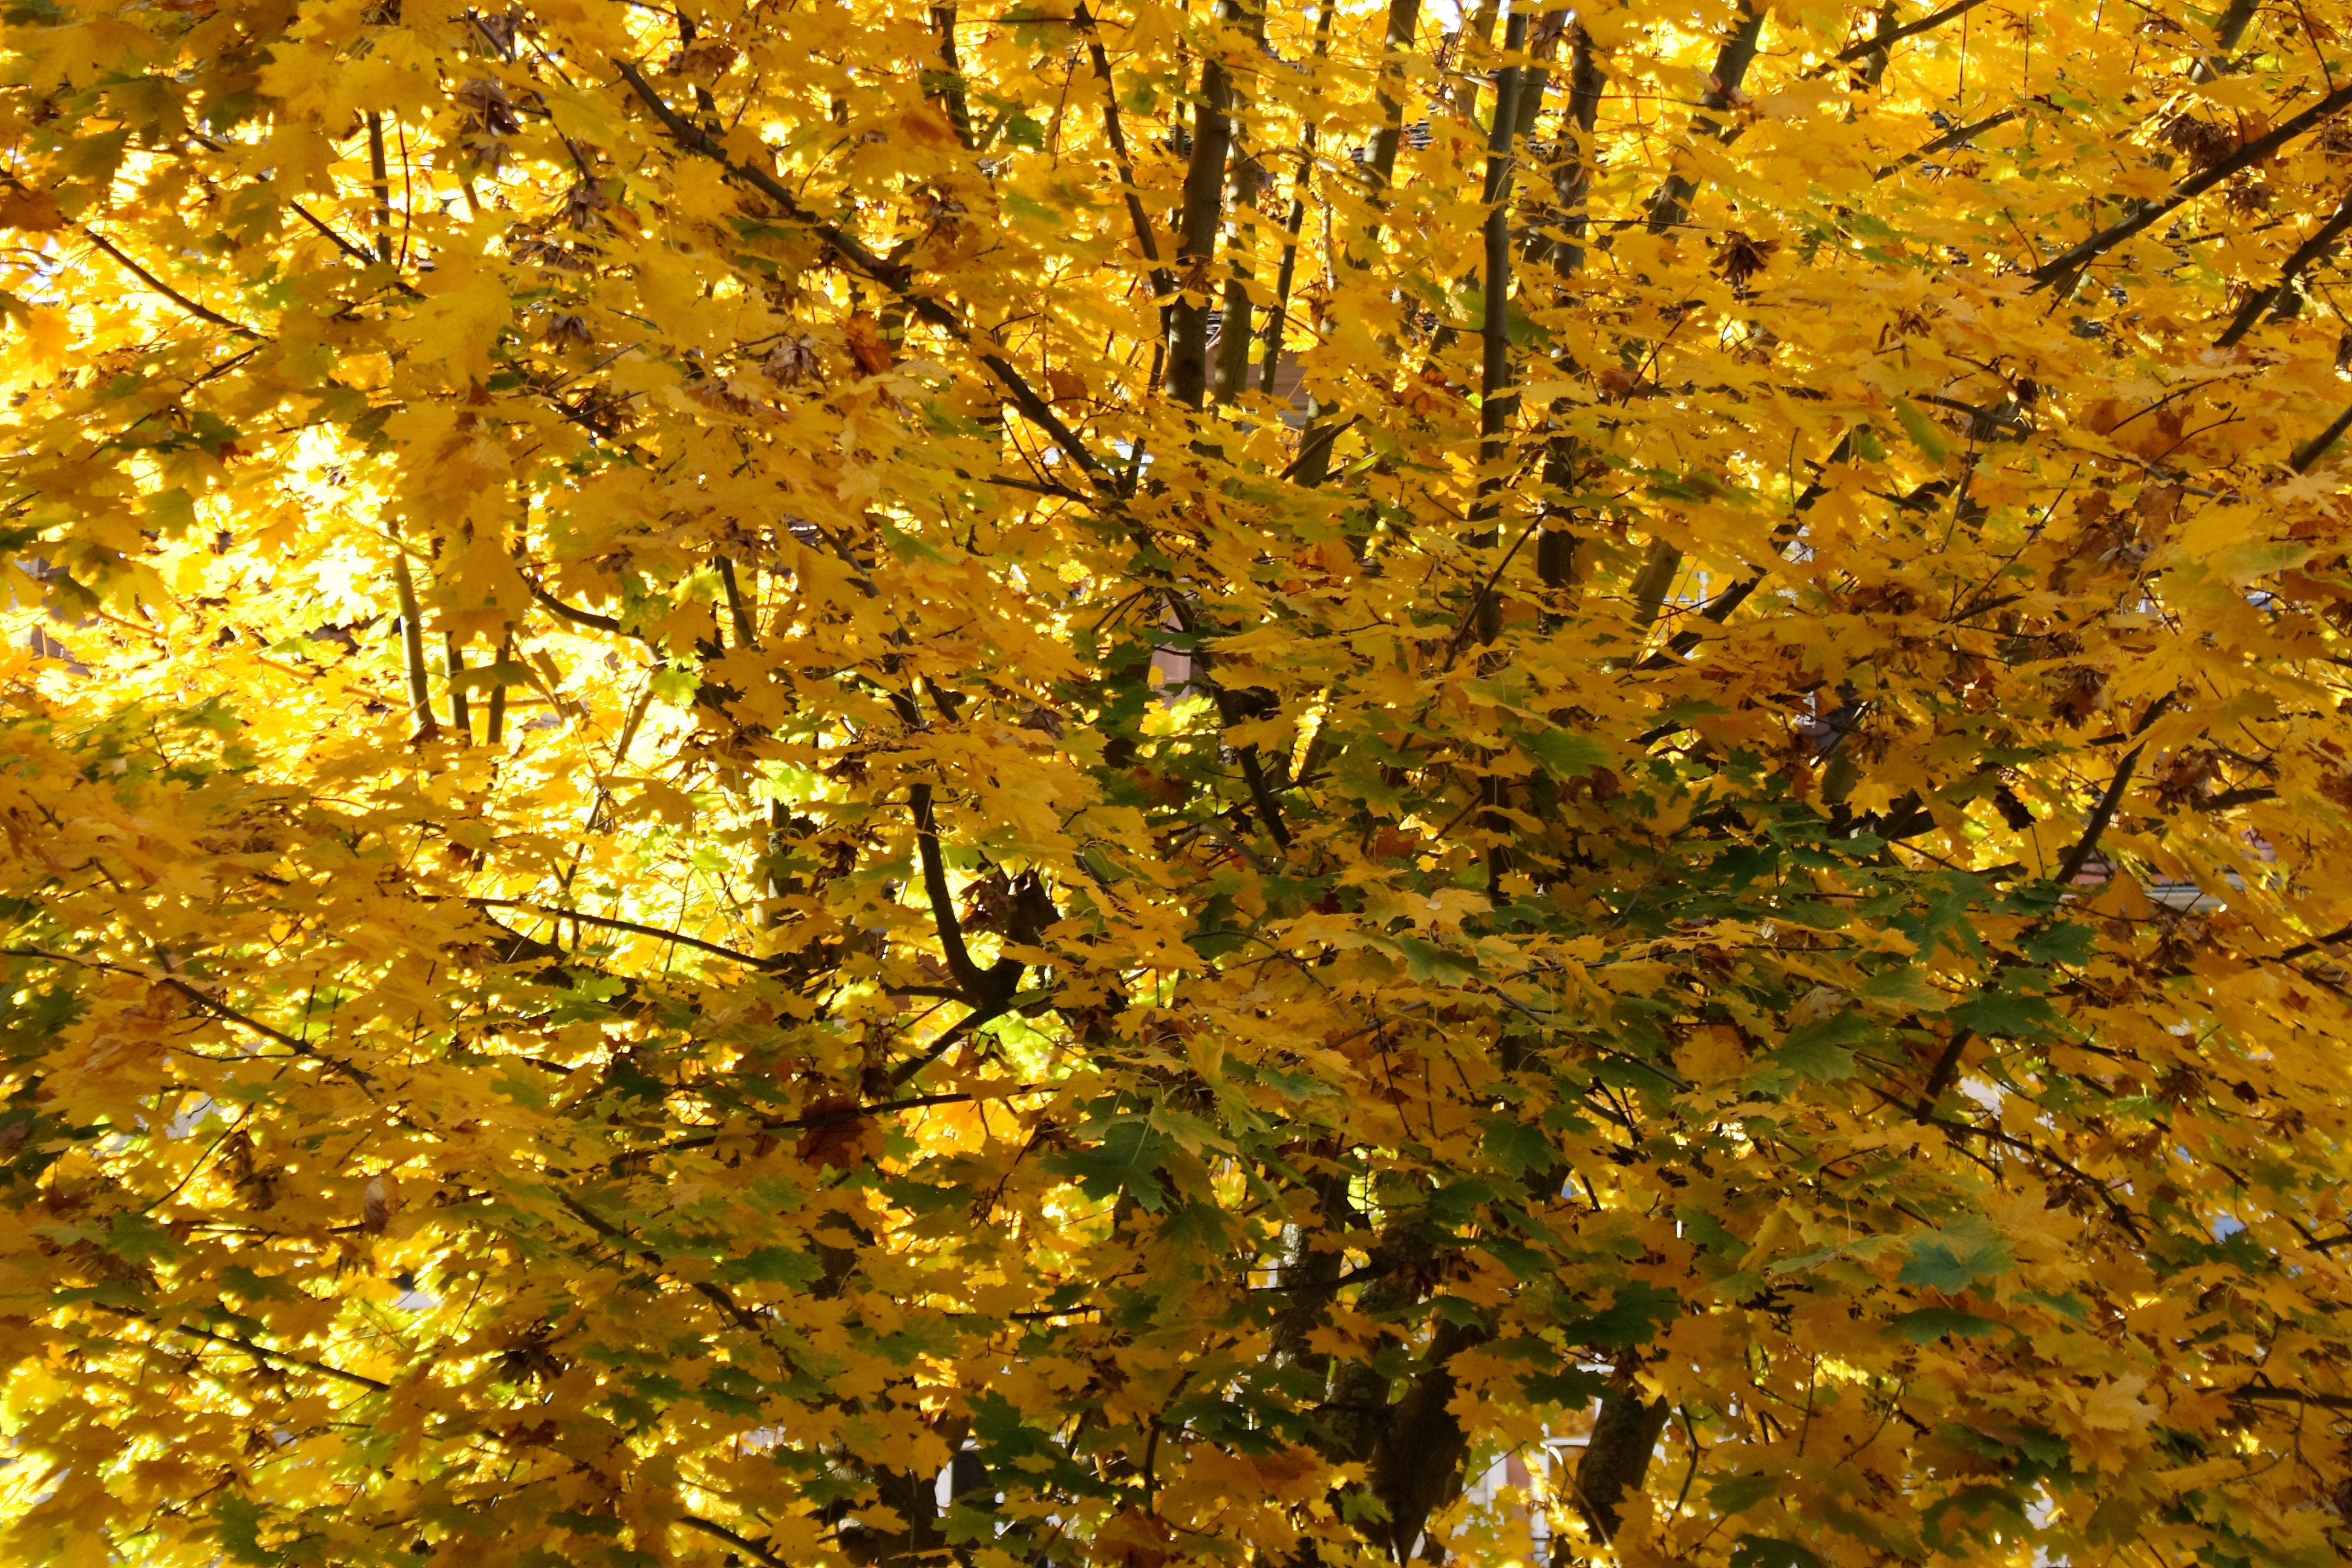
tree, forest, branch, plant, sunlight, leaf, autumn, yellow, season, maple tree, leaves, deciduous, woodland, golden autumn, back light, flowering plant, maidenhair tree, woody plant, land plant